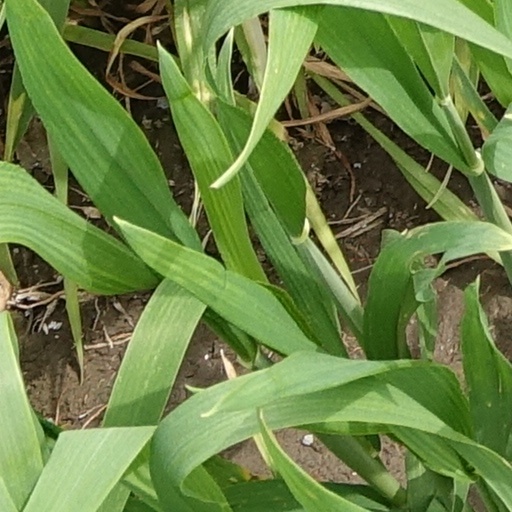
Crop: wheat